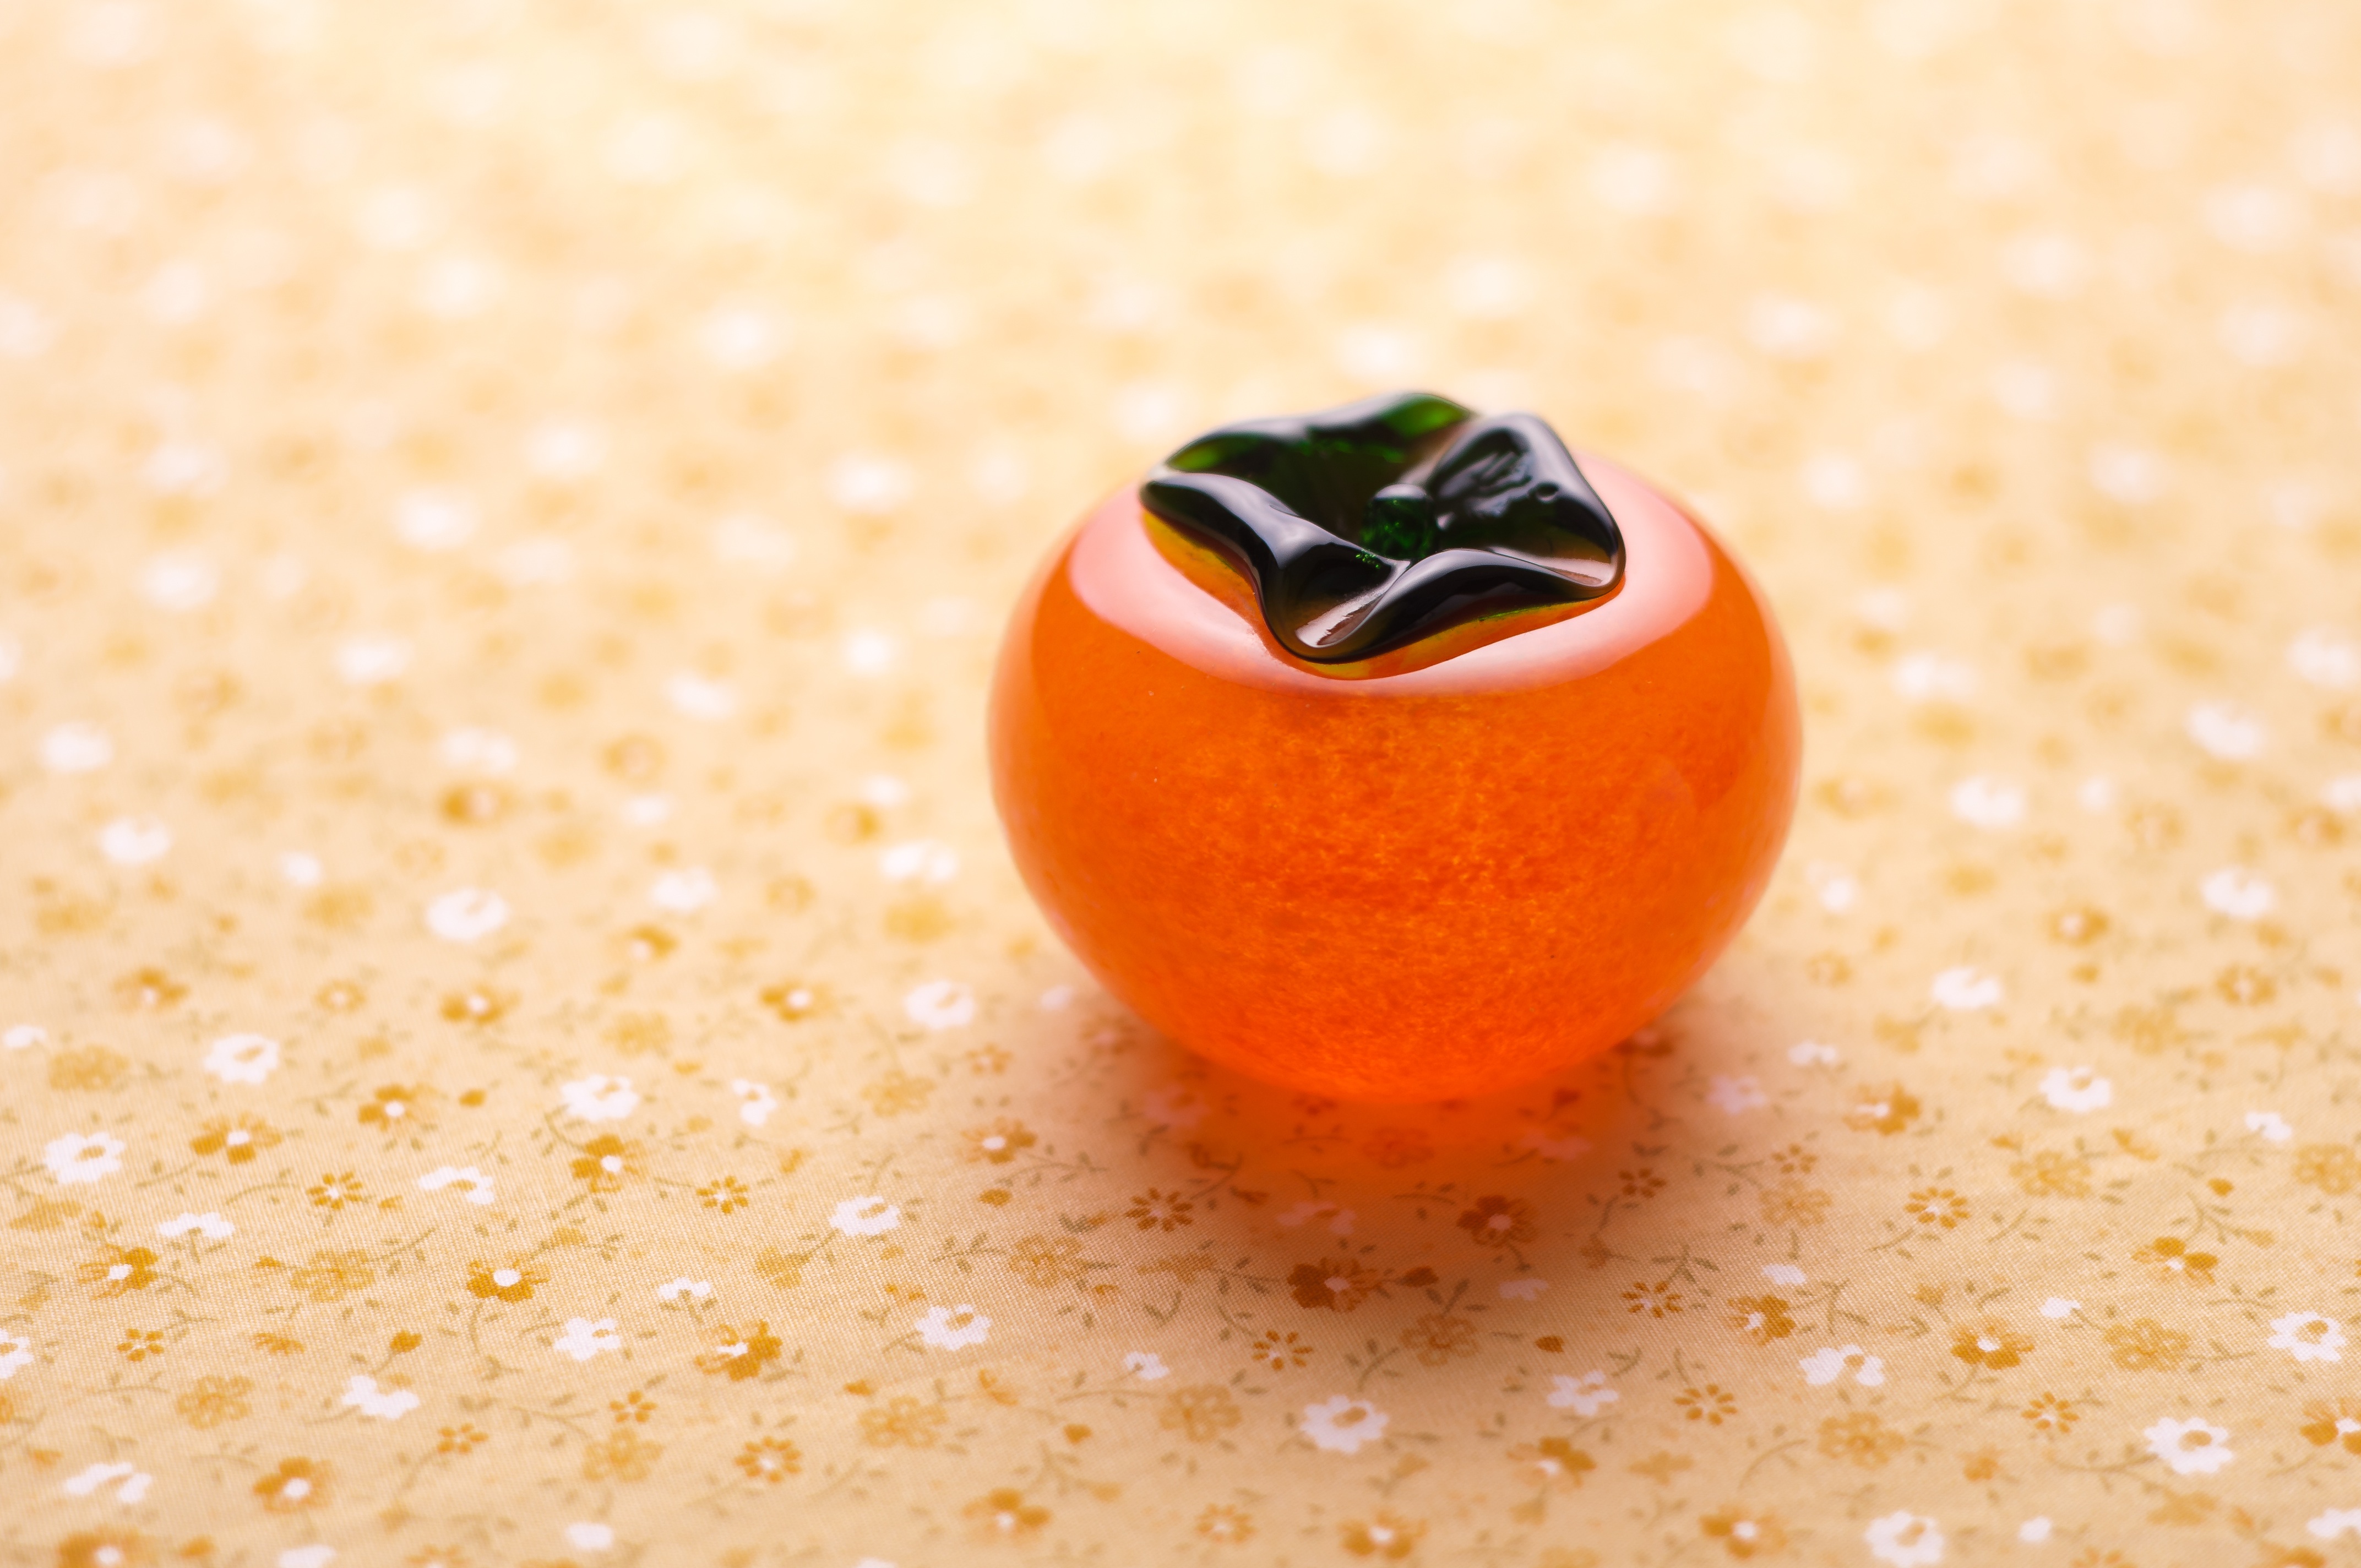
plant, fruit, flower, orange, food, produce, close up, macro photography, flowering plant, land plant